Michael Poulsen

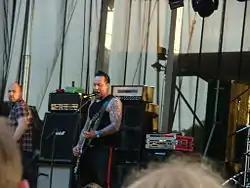
Poulsen at the Summer Breeze Open Air 2007 in Dinkelsbühl, Germany

Poulsen later showed his affinity towards Social Distortion and taking cues from a "new influence" created Volbeat's distinct sound.